Question: Please indicate a possible affordance area of the boxing_punching_bag that can be used for striking
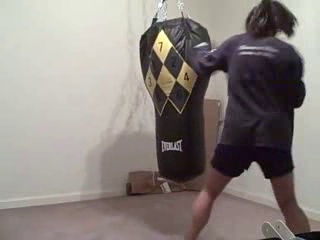
Answer: [134, 22, 218, 180]